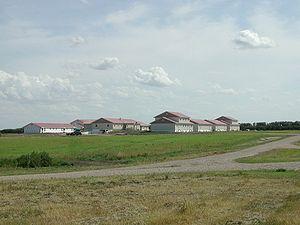
Le huttérisme est un mouvement chrétien anabaptiste né au Tyrol au XVIᵉ siècle. Ce groupe ethno-religieux issu de l'anabaptisme prend ses racines de la Réforme radicale au XVIᵉ siècle, à l'instar des mennonites et des amish. L'un des plus grands foyers anabaptistes au XVIᵉ siècle se situe en Moravie, où les fidèles sont tolérés par une partie de la noblesse. Aujourd'hui ce mouvement subsiste surtout au Canada et aux États-Unis où environ 50 000 adeptes vivent en circuit fermé dans des communautés agricoles. Ils parlent un dialecte allemand, le huttérien. Ils se sont divisés en deux groupesː les vieux huttérites et les nouveaux huttérites, ces derniers ayant été excommuniés par les premiers.
La religion au Canada inclut une très grande diversité de groupes religieux et de croyances. La majorité de la population canadienne est chrétienne, représentant 67 % des Canadiens. L'Église catholique romaine est la confession la plus importante parmi les Chrétiens du Canada. En pourcentage de la population, le christianisme est suivi par les gens sans religion qui représentent 24 % de la population. Les autres religions, les principales étant l'islam, l'hindouisme, le sikhisme, le bouddhisme et le judaïsme, englobent 8 % de la population. Les taux d'affiliation à une religion sont en baisse constante.
Les chrétiens communistes sont des personnes associant foi dans le christianisme et adhésion aux principes du communisme, entendu dans son sens premier de partage des biens matériels. Ils peuvent trouver dans le Nouveau Testament de quoi nourrir leur interprétation, selon laquelle Jésus-Christ aurait tenu, sur le plan matériel, un discours communiste.